Gyllyngvase

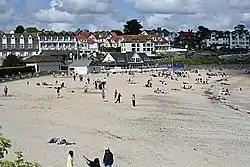
Gyllyngvase beach

Gyllyngvase (meaning "the shallow inlet") is one of the four beaches associated with Falmouth, Cornwall, England, in the United Kingdom, and is west of Pendennis Castle.